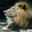
Label: lion